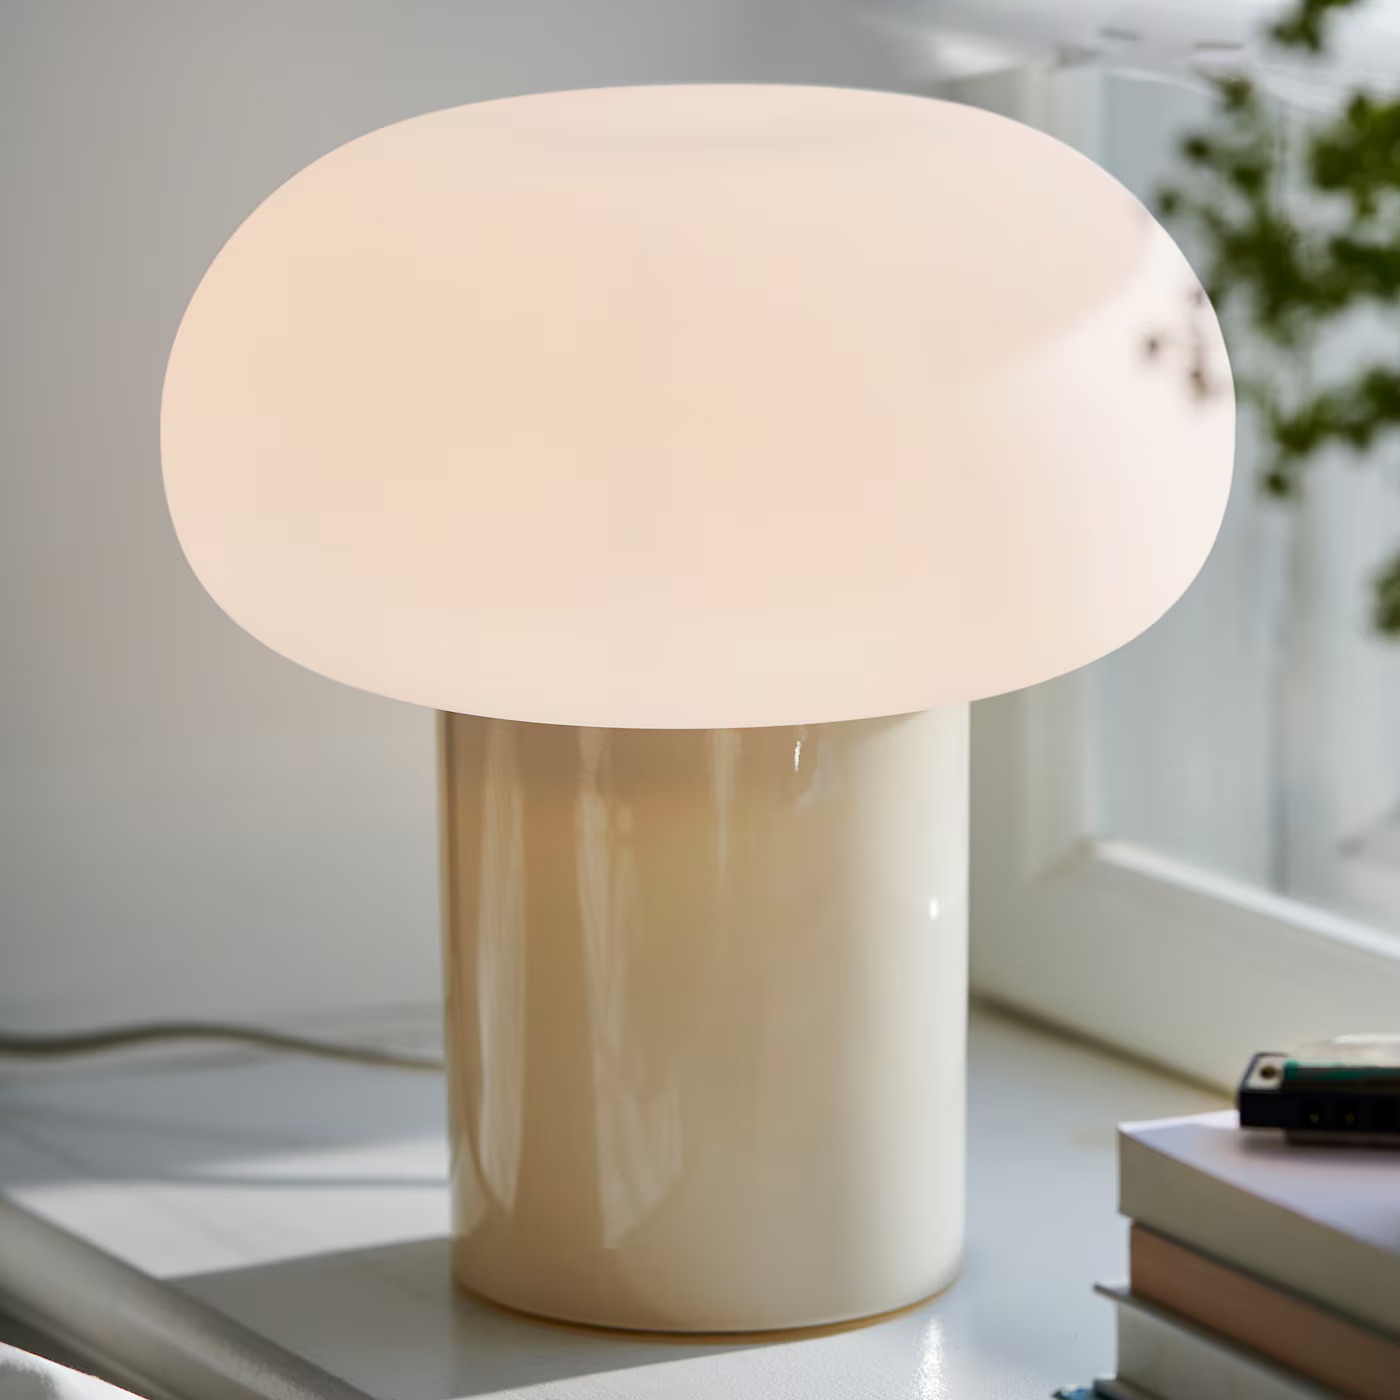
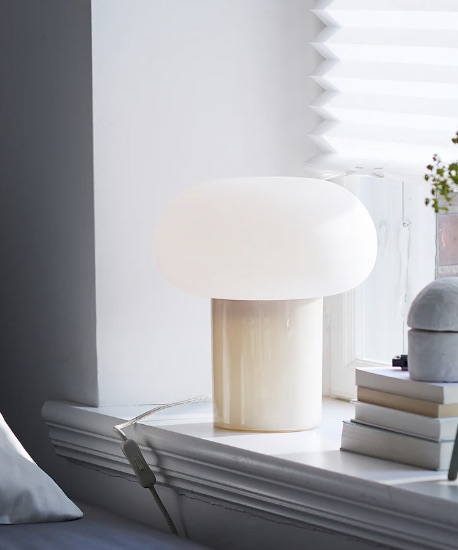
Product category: misc
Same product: yes